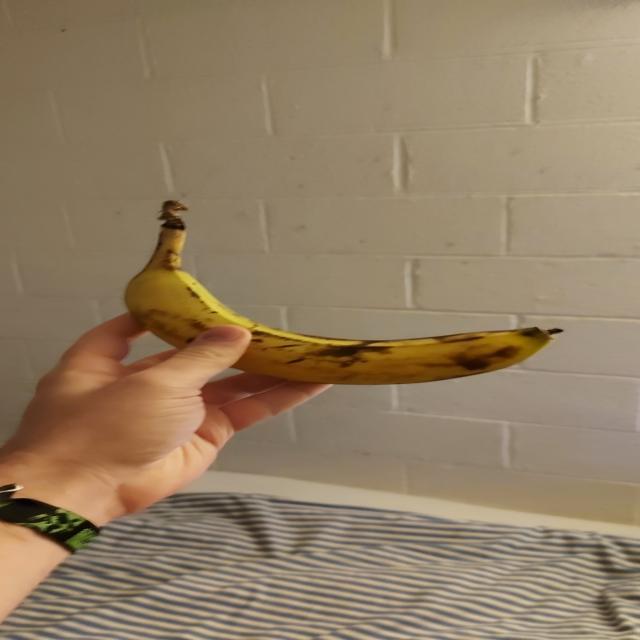
Label: bananas